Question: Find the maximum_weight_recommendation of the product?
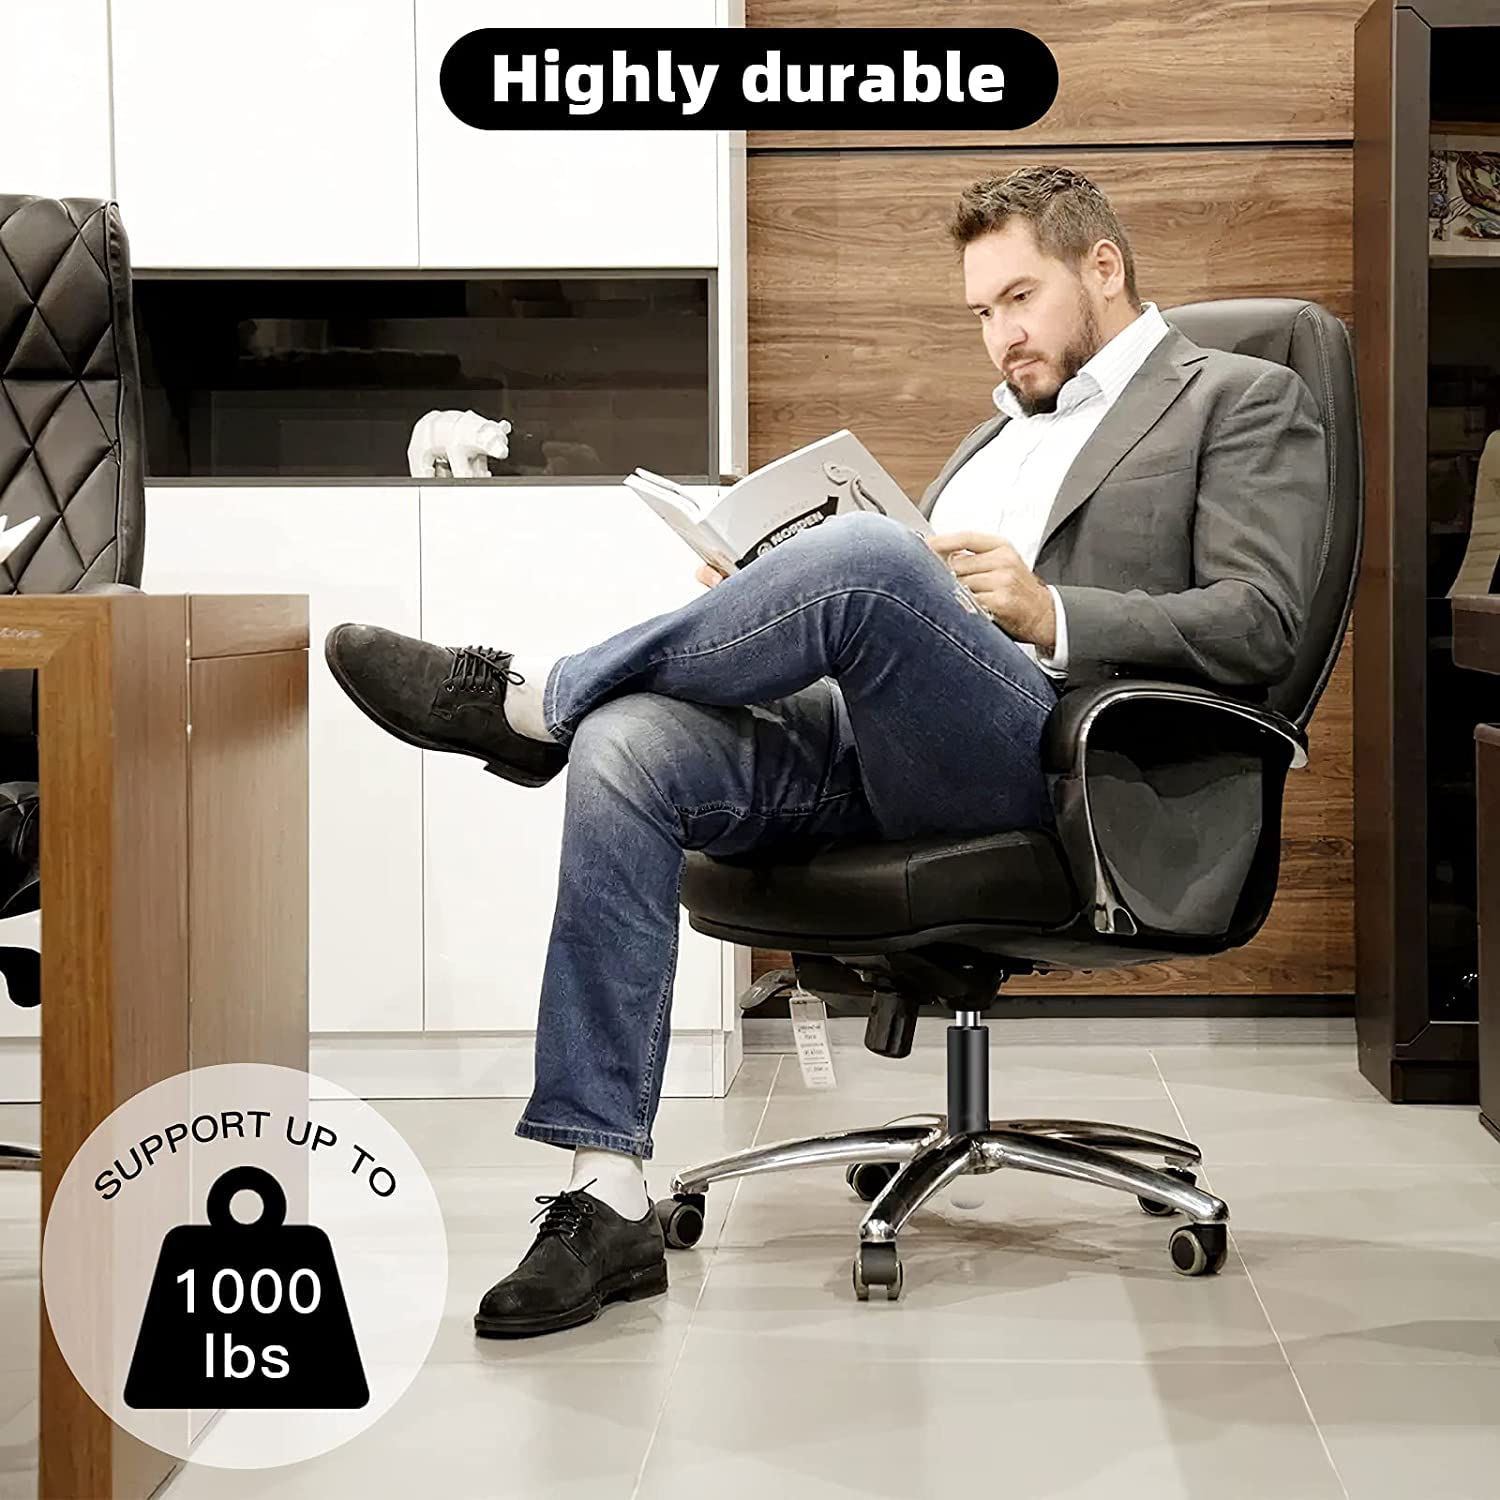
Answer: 1000 pound